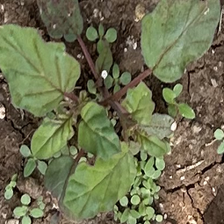
Weed species: Punarnava _(Boerhaavia diffusa)